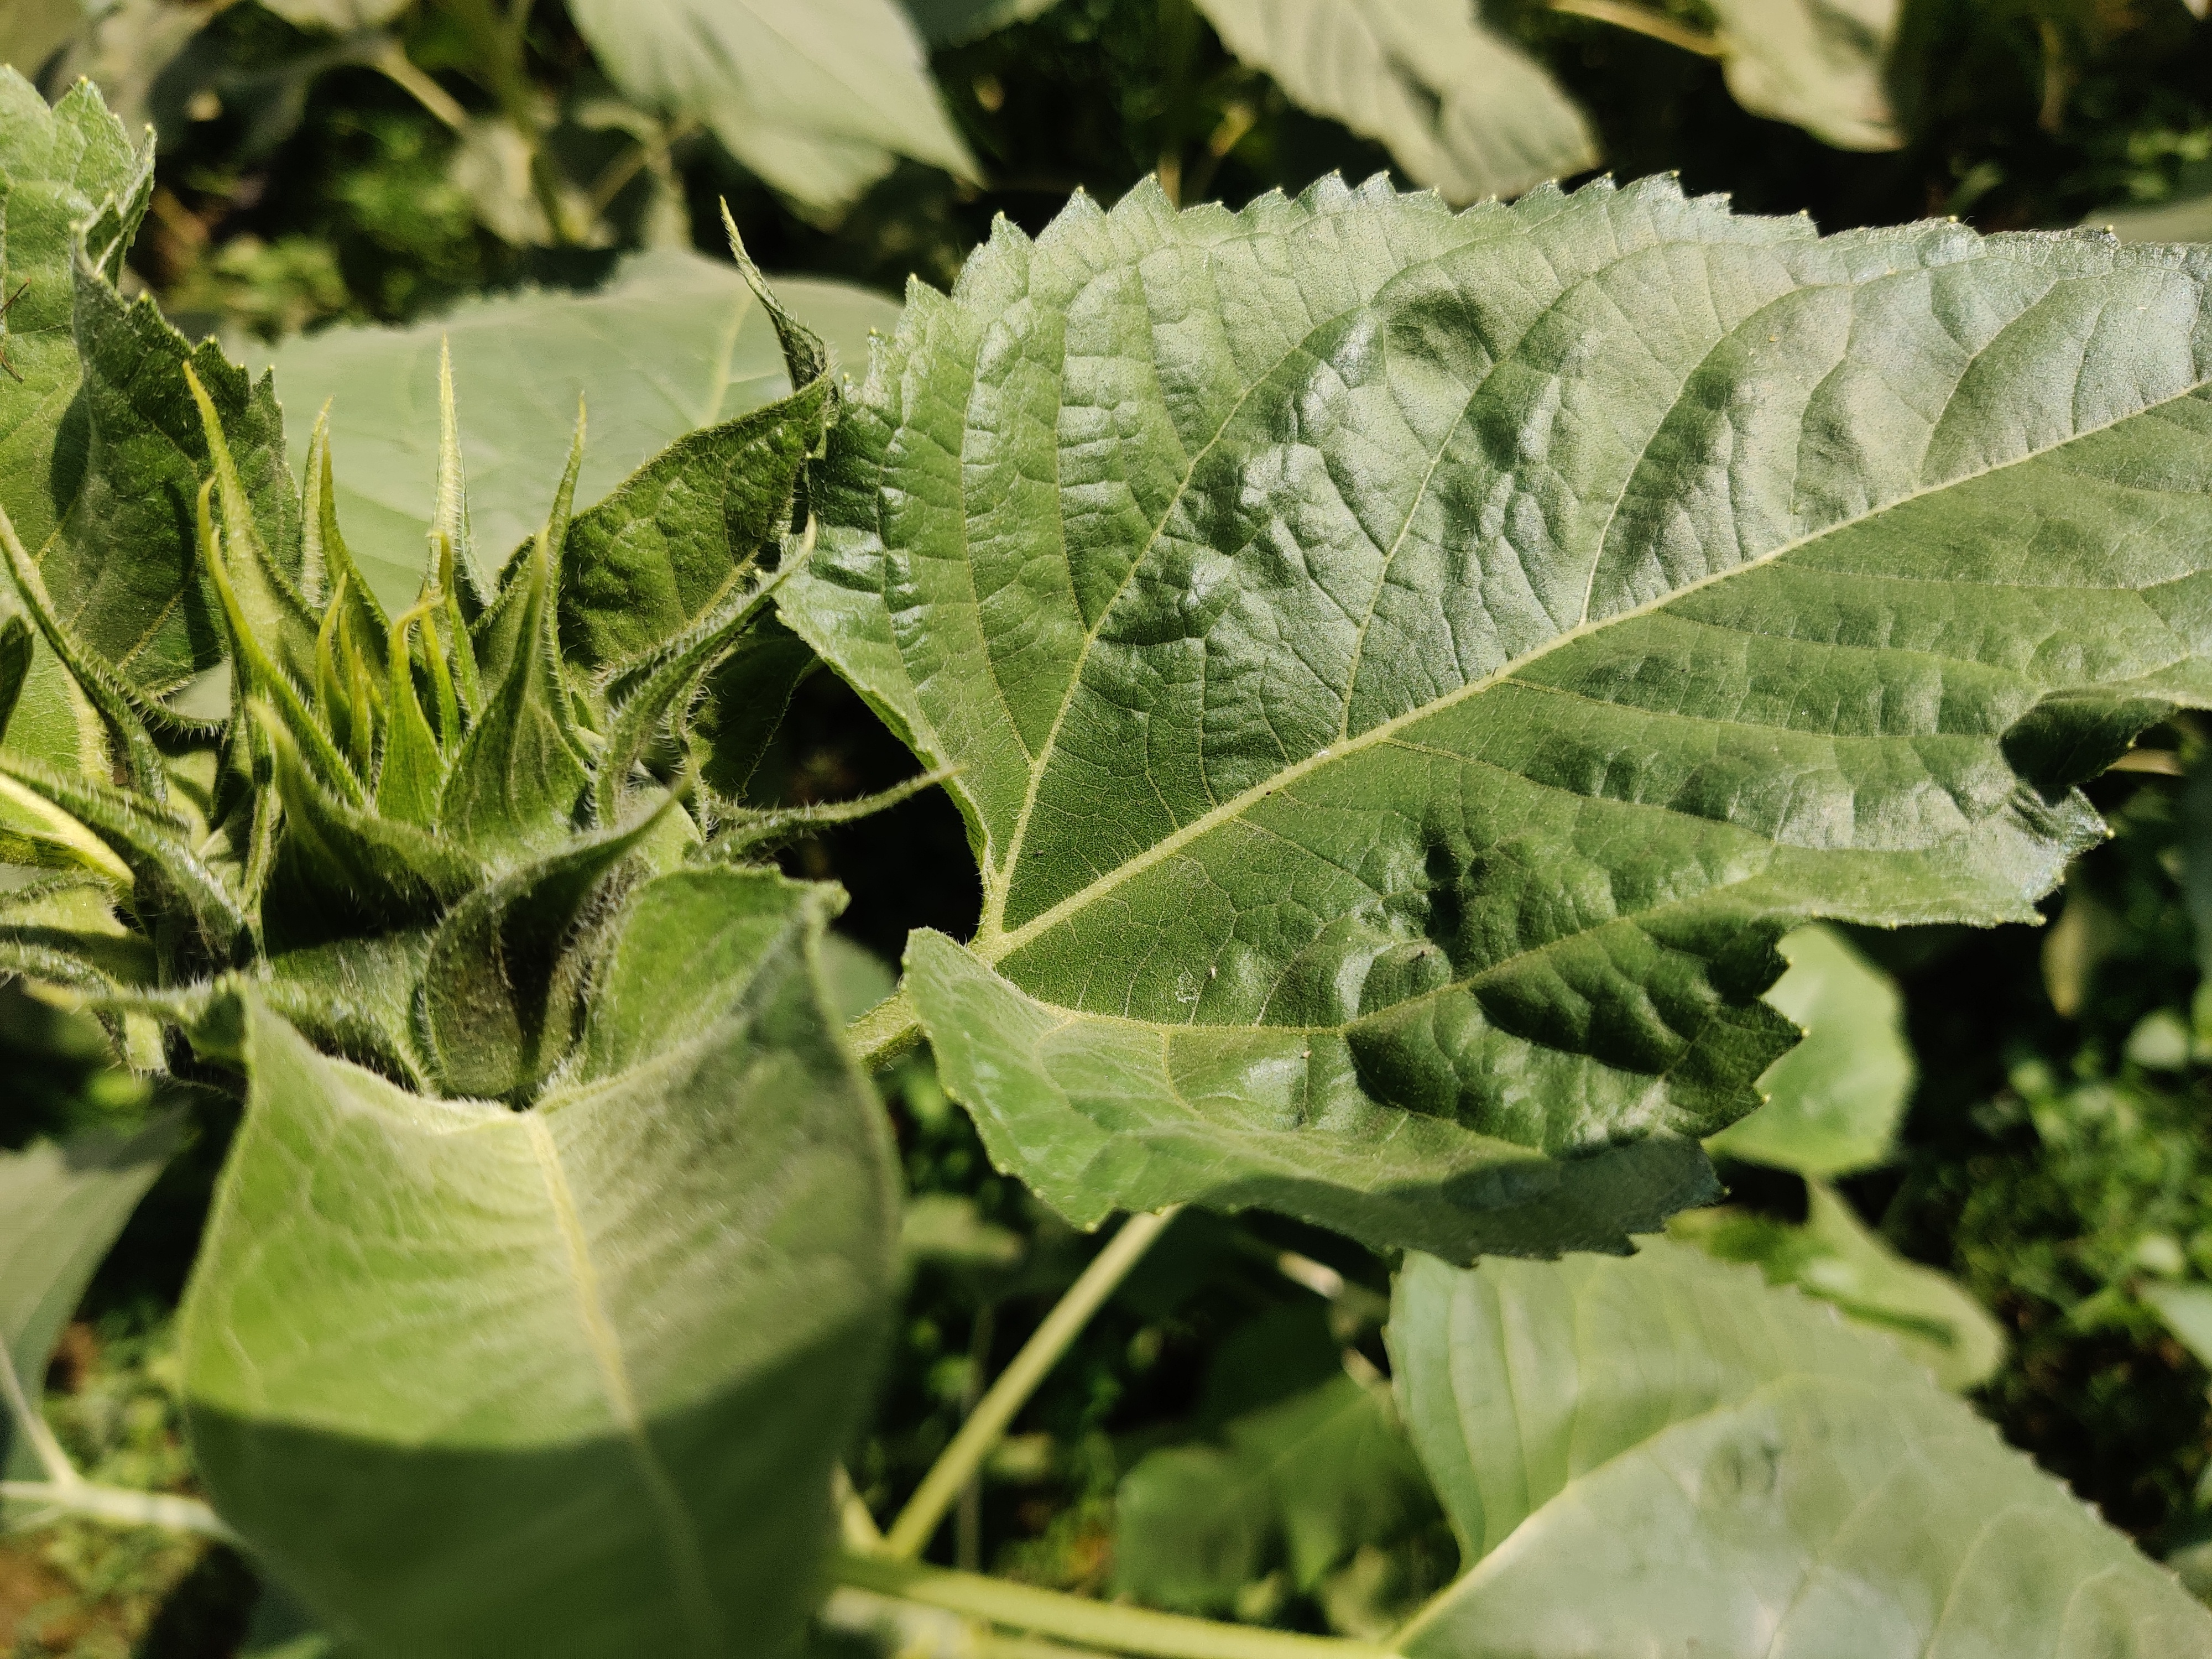
Label: Fresh_leaf